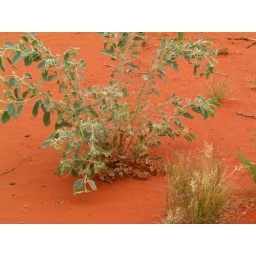
you can see the moist sand around the base of the plant